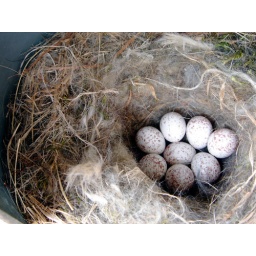
A chicadee nest in the bluebird house